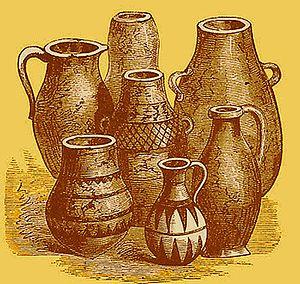
Amphores égyptiennes gravure XIXe
La viticulture en Égypte, si elle n'est pas la plus ancienne du monde, est celle sur laquelle nous possédons le plus de renseignements. Sous les pharaons, les fouilles menées dans les tombeaux de la période prédynastique jusqu'à l'Égypte gréco-romaine, ont donné des renseignements précieux sur la vigne et son type de conduite en hautain, l'implantation des vignobles dans le delta du Nil jusque dans les oasis, la façon de vinifier, etc.